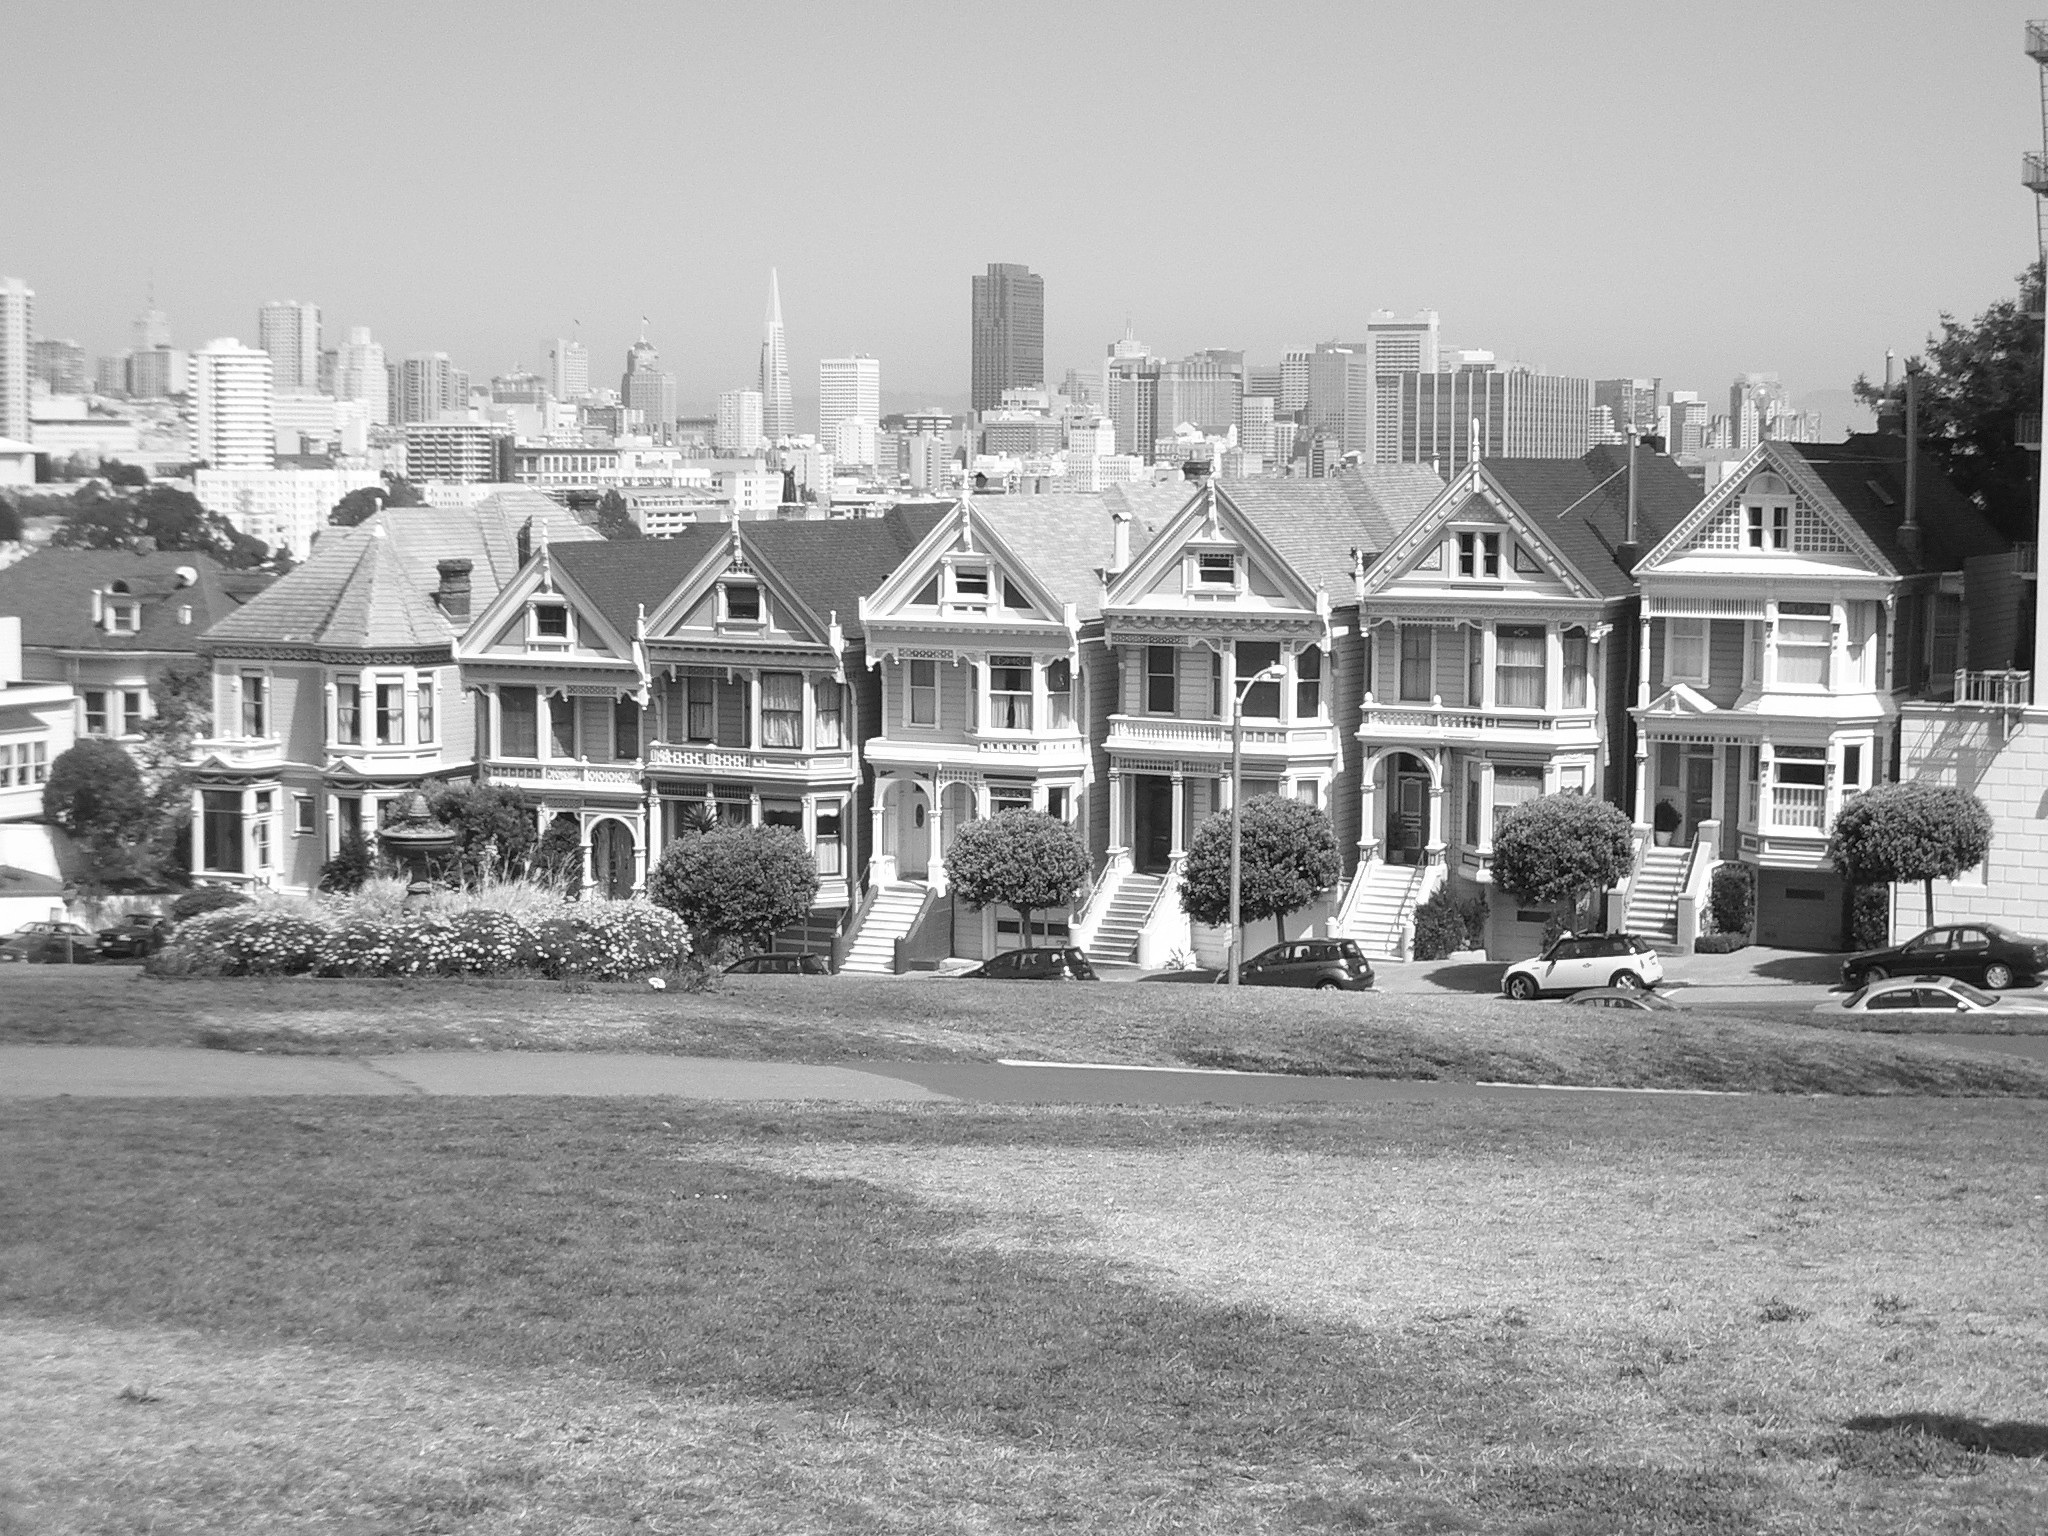
black and white, road, street, photography, house, town, city, home, cityscape, san francisco, suburb, monochrome, alamo square, california, history, estate, neighbourhood, urban area, monochrome photography, residential area, human settlement